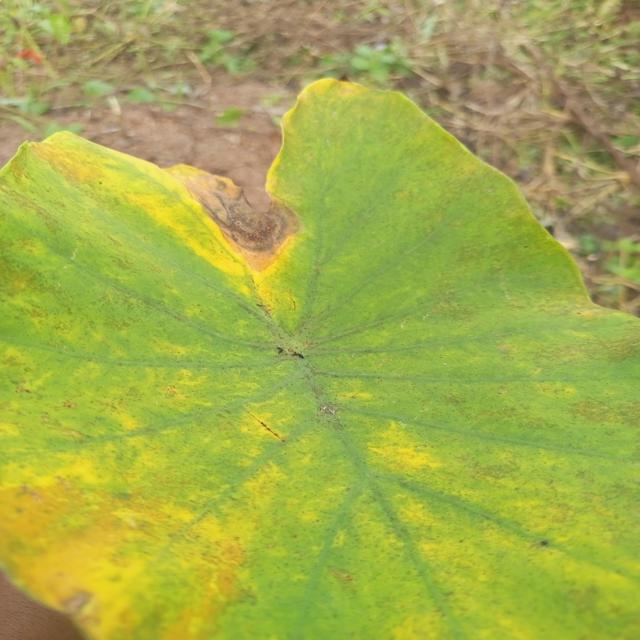
Label: Late_Blight